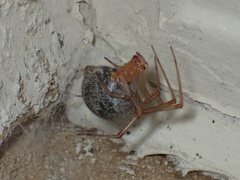
Species: Parasteatoda_tepidariorum